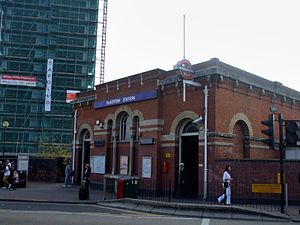
District line / Stationer / Åbne stationer
District line er en London Underground-bane, der krydser Storlondon fra øst til vest. Fra Upminster, den østlige endestation, forløber banen gennem det centrale London til Earl's Court, før den deler sig i tre vestlige afgreninger, til Ealing Broadway, Wimbledon og Richmond. Der er en kort gren, der går fra Earl's Court til Kensington. En gren forløber også fra Earl's Court mod nord til Edgware Road via Paddington. Banen er farvet grøn på netværkskortet, og den betjener 60 stationer på 64 km, og med broer over Themsen på Wimbledon- og Richmond-grenene, er det den eneste London Underground-bane, der krydser floden på denne måde. Sporet og stationer mellem Barking og Aldgate East deles med Hammersmith & City line, og mellem Tower Hill og Gloucester Road, samt Edgware Road-grenen deles med Circle line. Nogle af stationerne deles med Piccadilly line. Modsat Londons dybtliggende tube-baner er jernbanetunnellerne beliggende lige under overfladen og er af en størrelse svarende til de britiske fjernbaner.